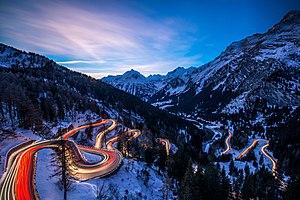
Le col de la Maloja à l'heure bleue. Italiano: Il Passo del Maloja all'ora blu."
Le col de la Maloja est un col de montagne routier des Alpes suisses situé à 1 815 mètres d'altitude sur la commune de Bregaglia dans les Grisons. Il sépare le val Bregaglia au sud-ouest de l'Engadine, la haute vallée de l'Inn, au nord-est. La route qui le traverse, ouverte en 1828 reliant Chiavenna en Italie à Silvaplana en Suisse, a une longueur de 43 kilomètres et une déclivité de 9 %.